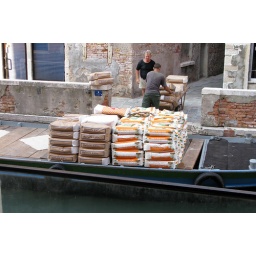
everything delivered by boat, by hand - even 50k bags of building materials...